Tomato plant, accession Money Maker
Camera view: tilt-top (135 deg); turntable rotation: 180 degrees
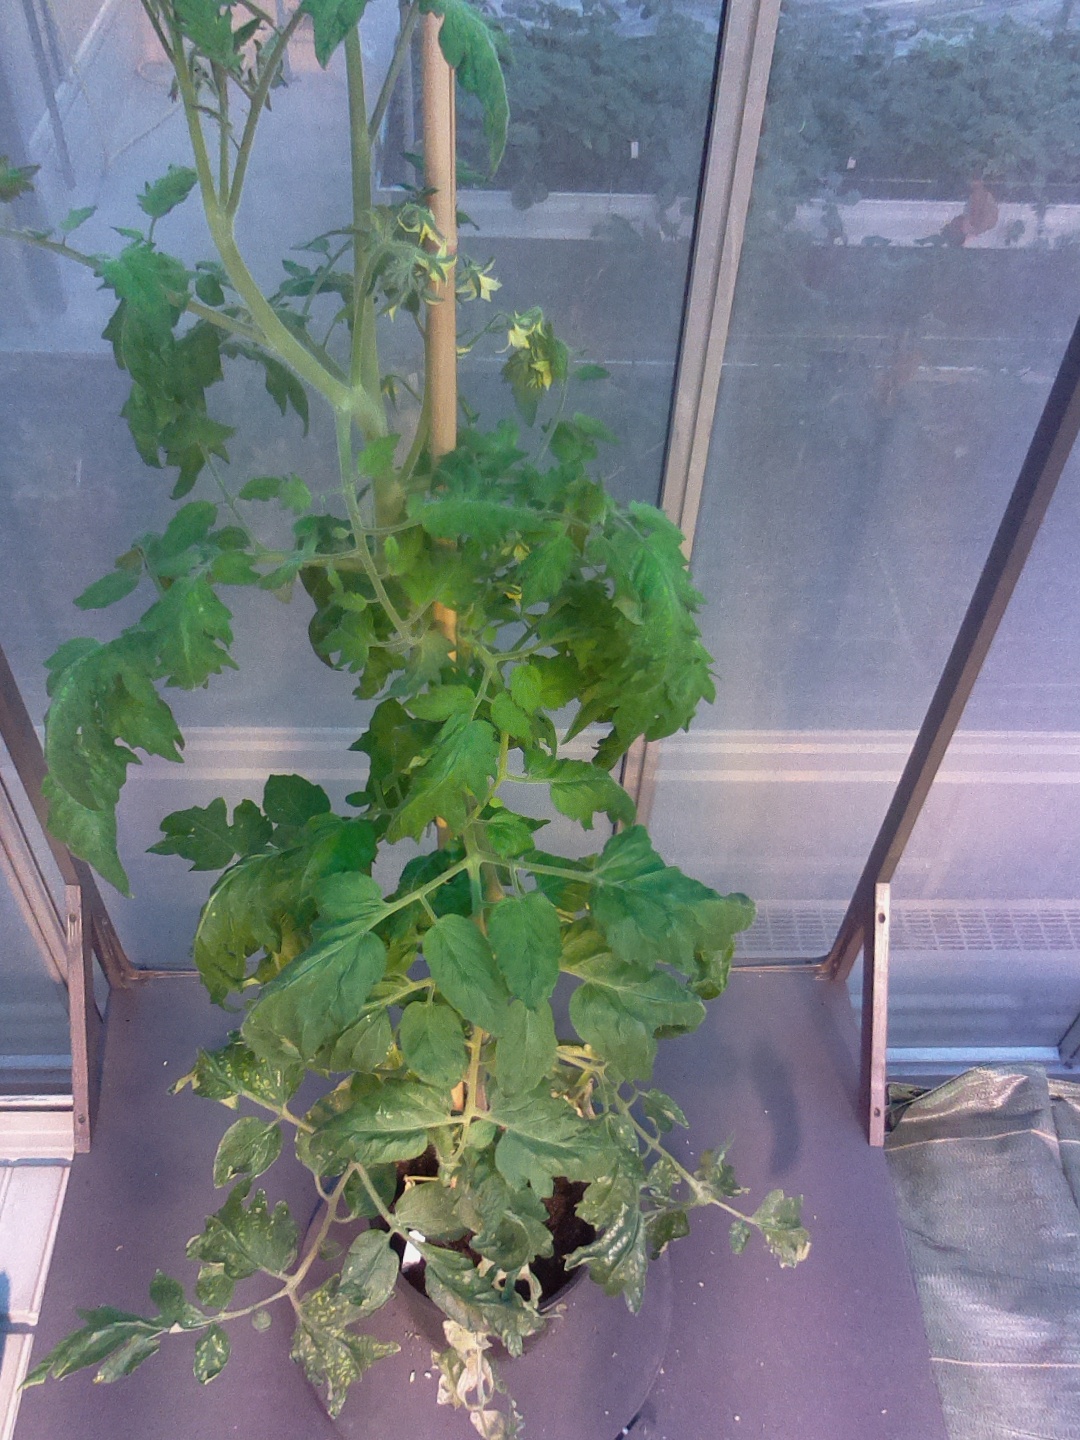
BBCH growth stage 67: Full flowering, 70%-80% of flowers open, more petals falling